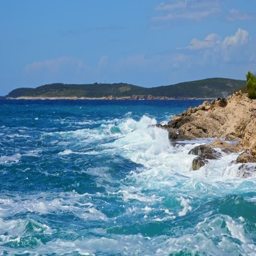
rocky shore of the sea after storm